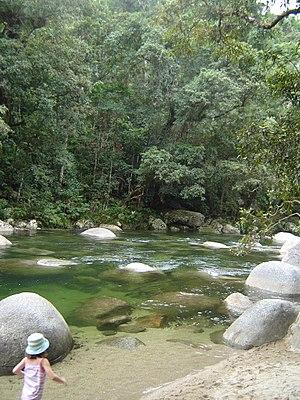
Kuku Yalangi est le nom d'une tribu aborigène d'Australie originaire du Queensland, état du nord de l'Australie.